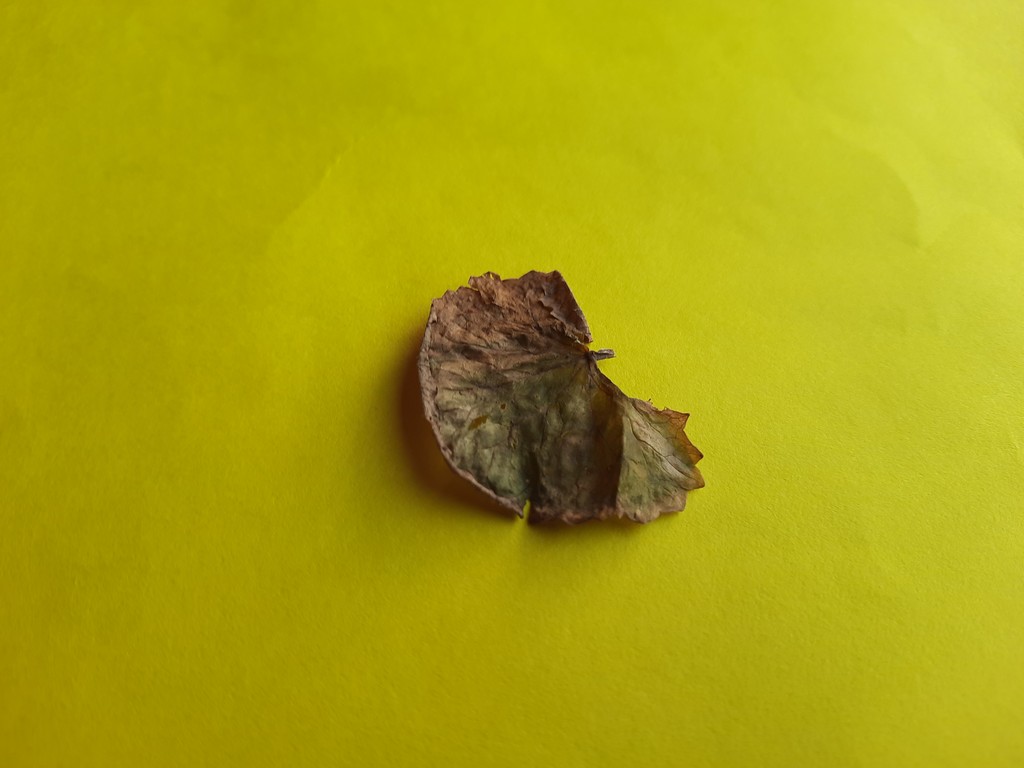
Label: Dried